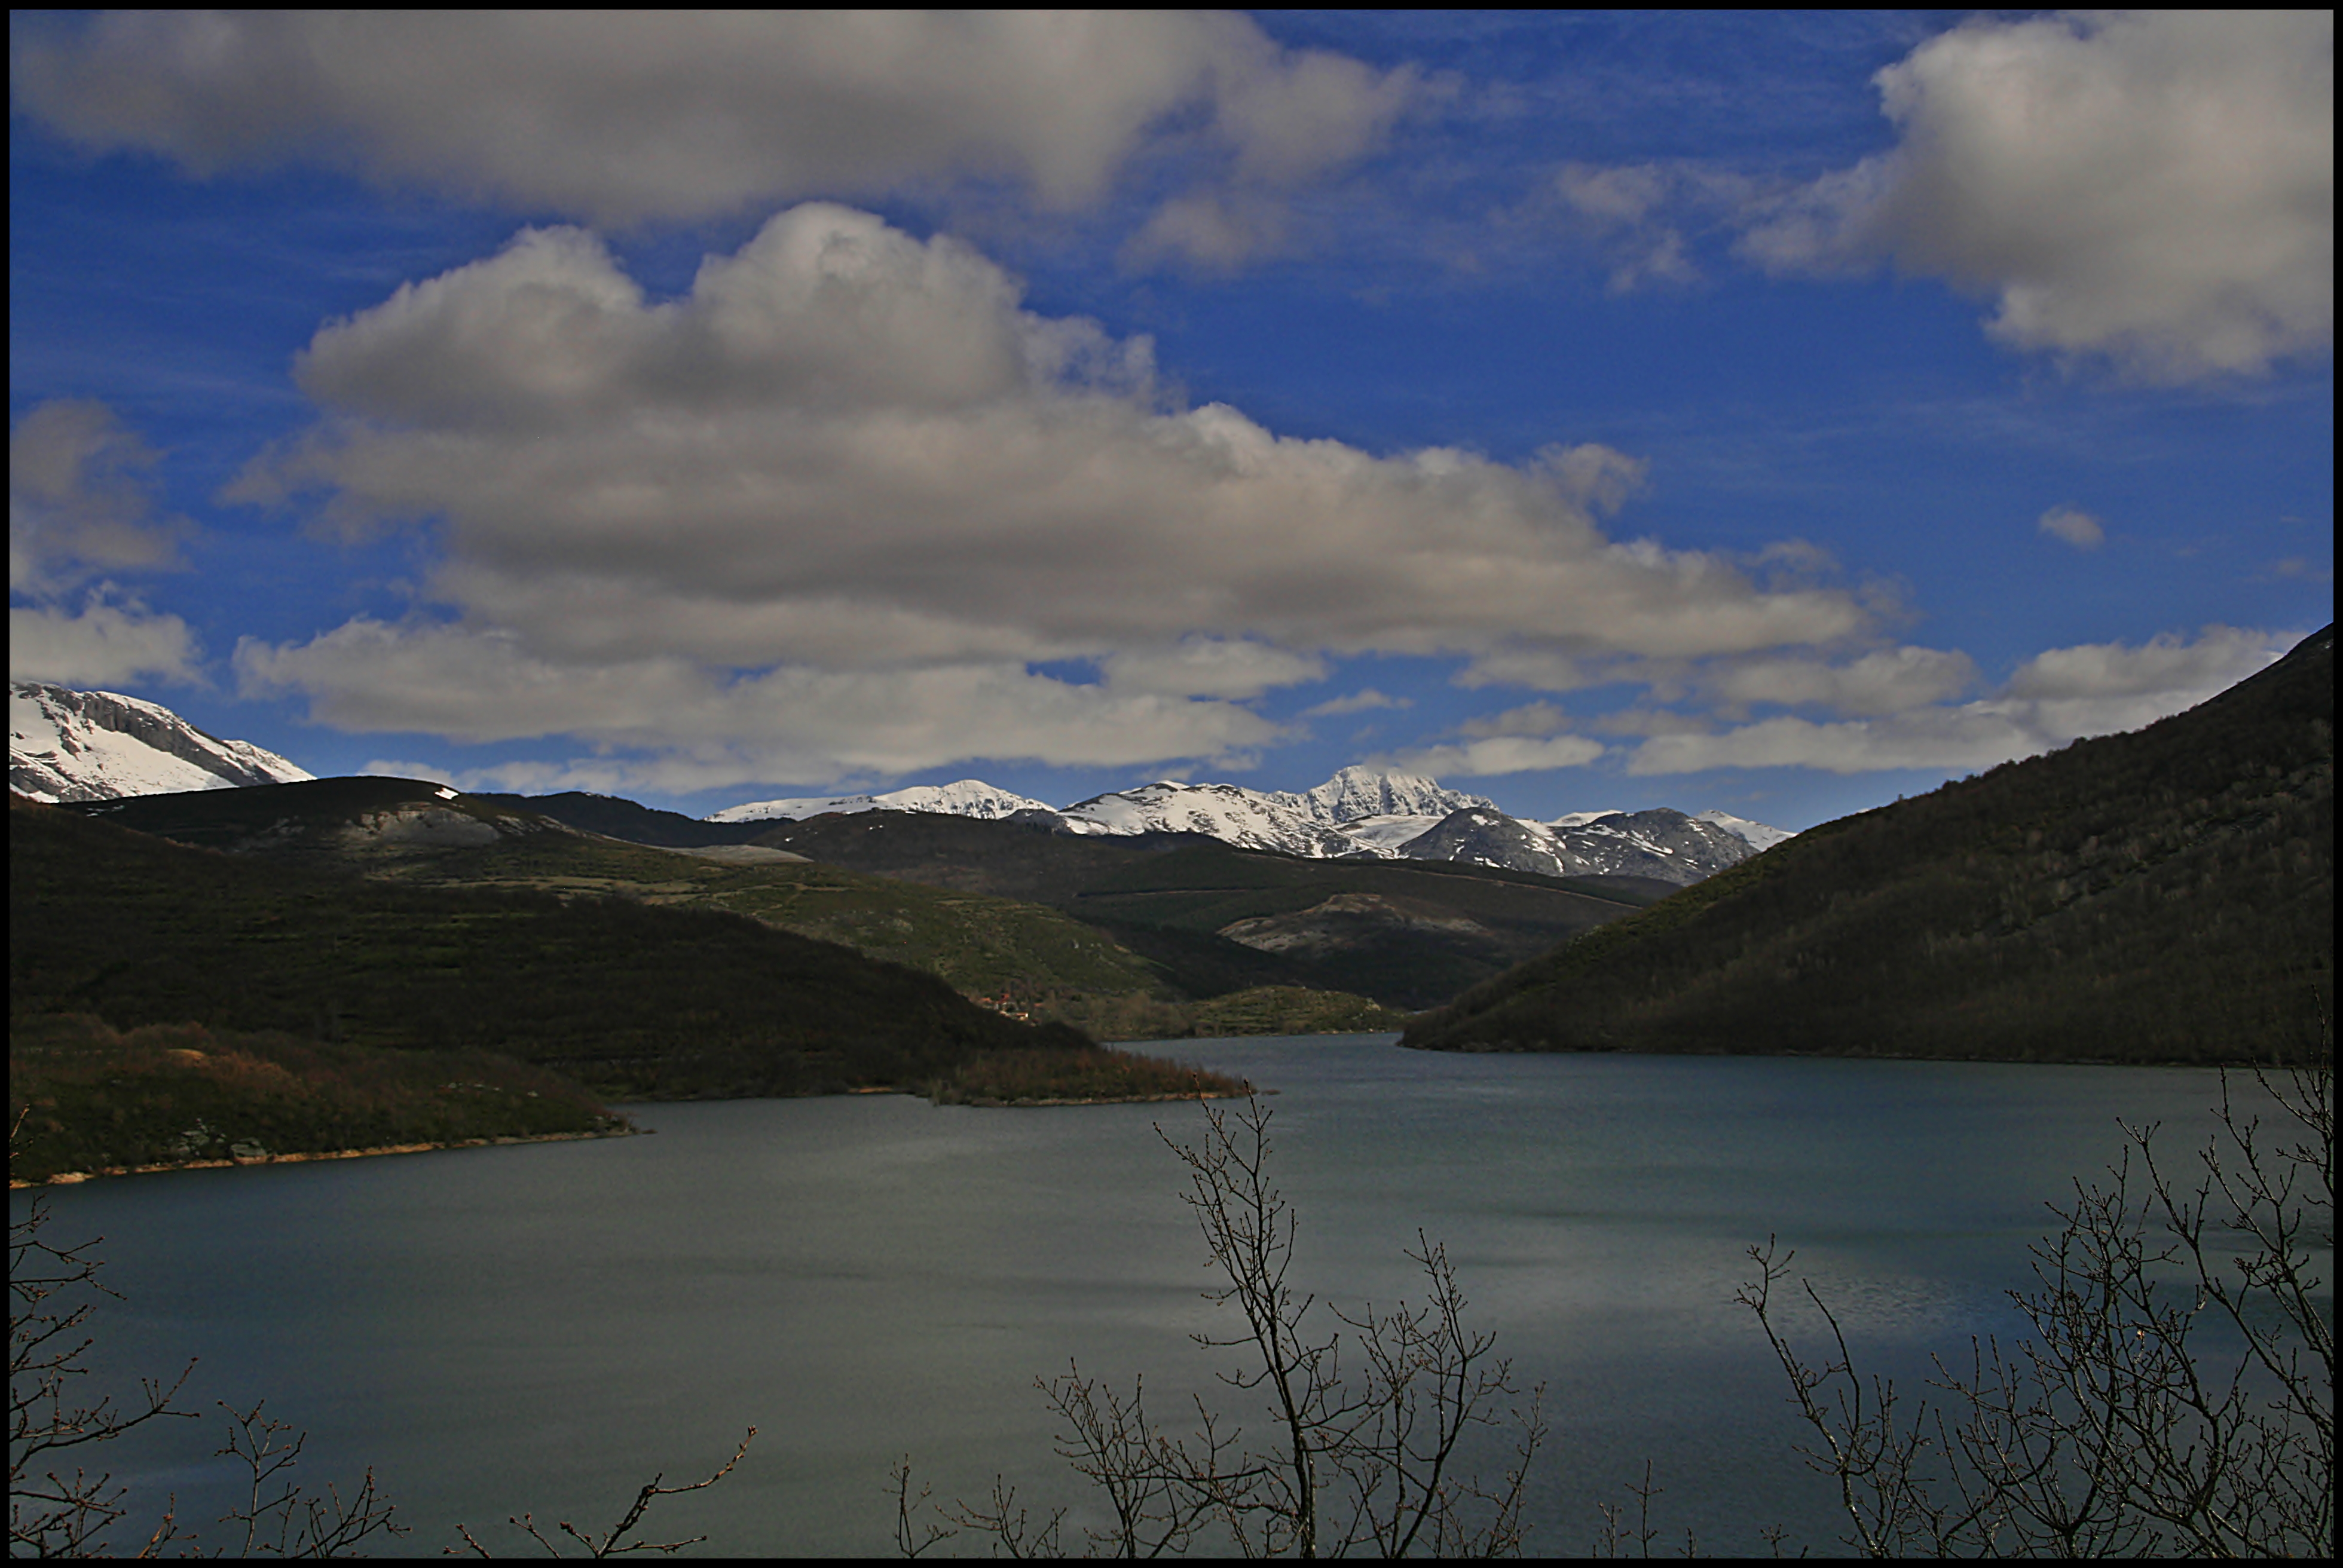
landscape, sea, water, nature, wilderness, mountain, cloud, sky, morning, hill, lake, dawn, mountain range, dusk, reflection, fjord, reservoir, highland, body of water, spain, castilla, guardo, palencia, miguel, magarcia, velilladelriocarrion, castillayleon, fell, loch, espana, monta apalentina, landform, semanasanta2013, meteorological phenomenon, mountainous landforms